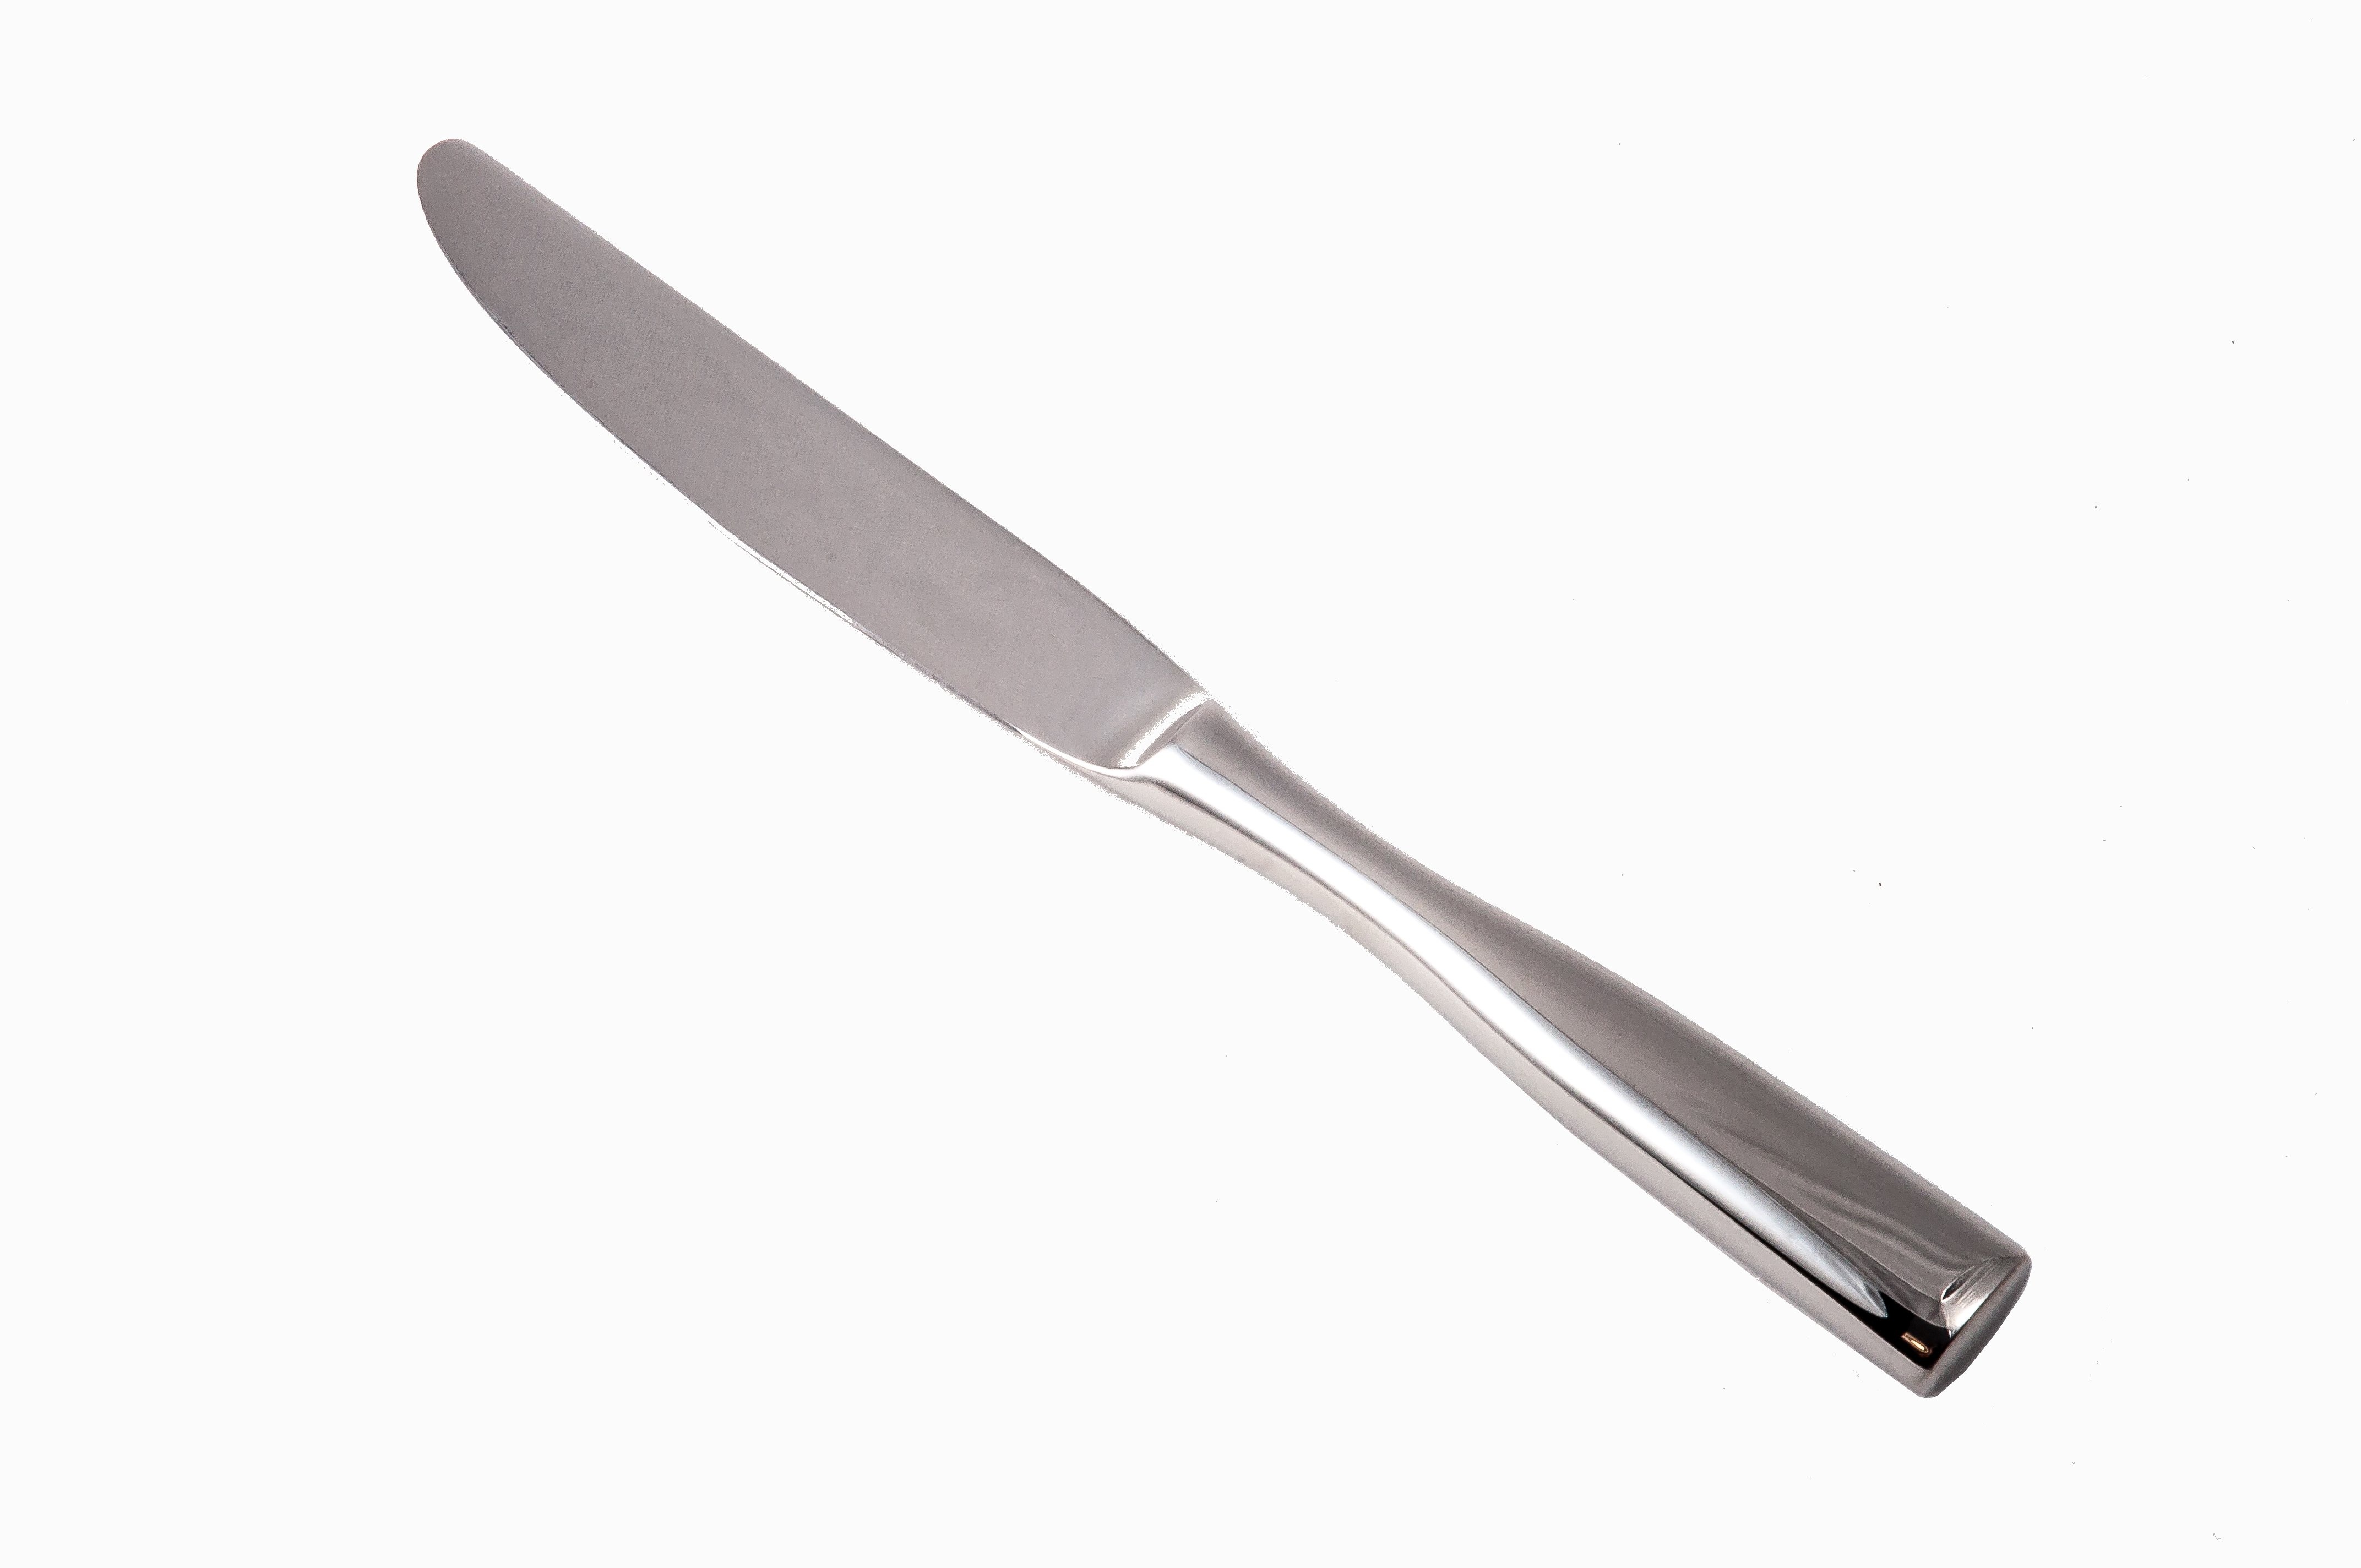
cutlery, tool, metal, eat, tableware, knife, propeller, kitchen knife